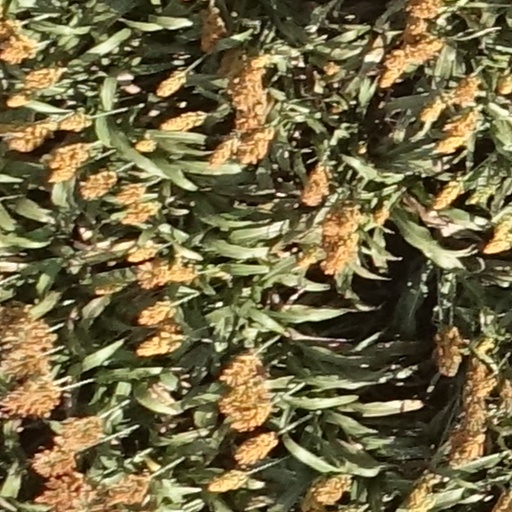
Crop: sorghum